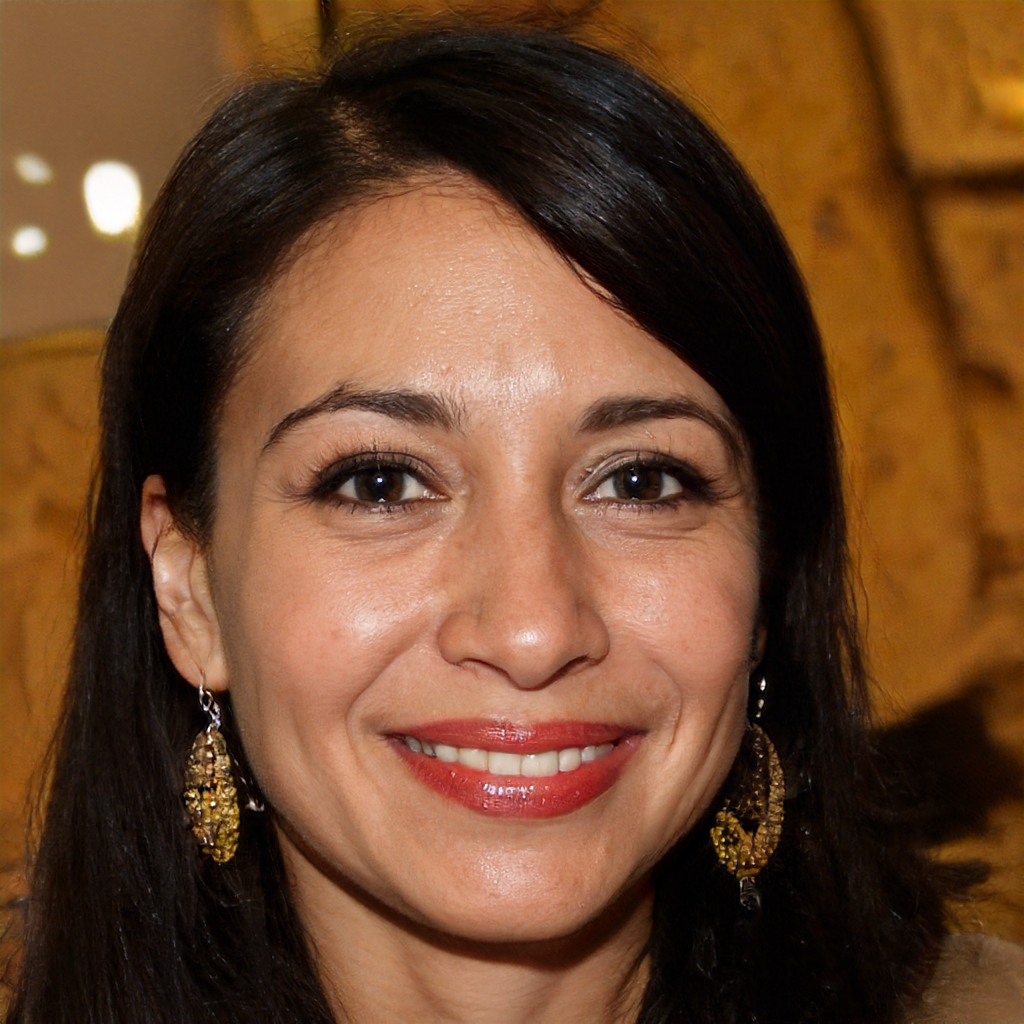
Gender: Female